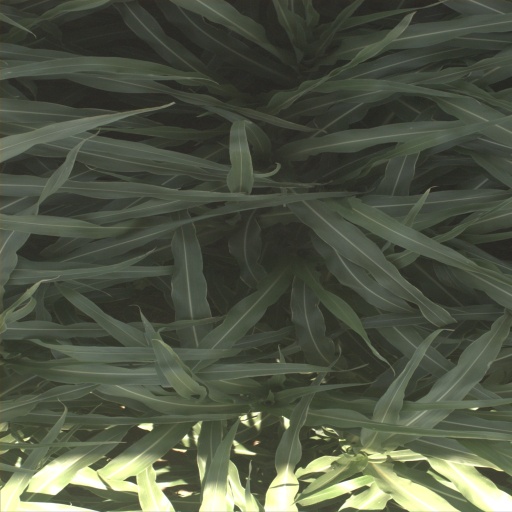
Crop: sorghum